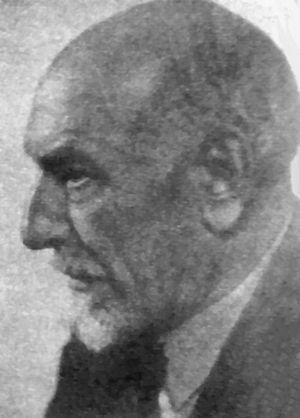
Feu Mathias Pascal, est un roman écrit par Luigi Pirandello et publié en 1904.